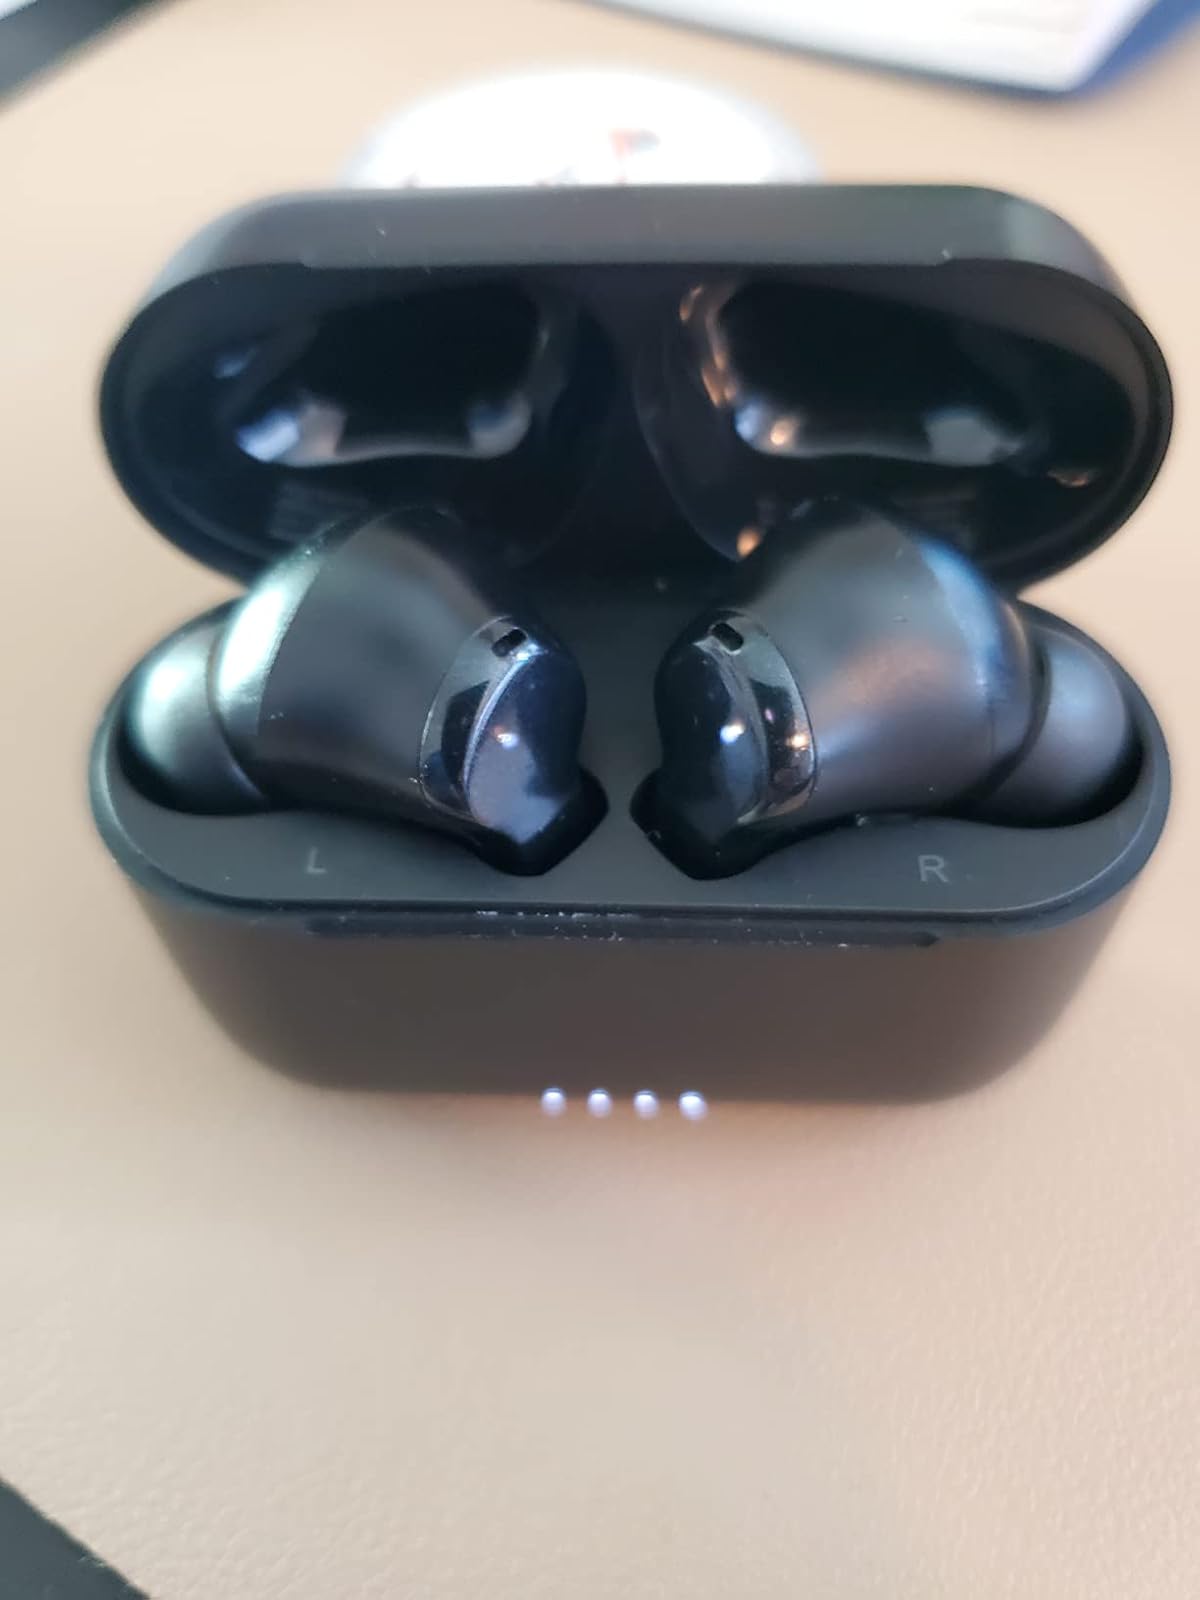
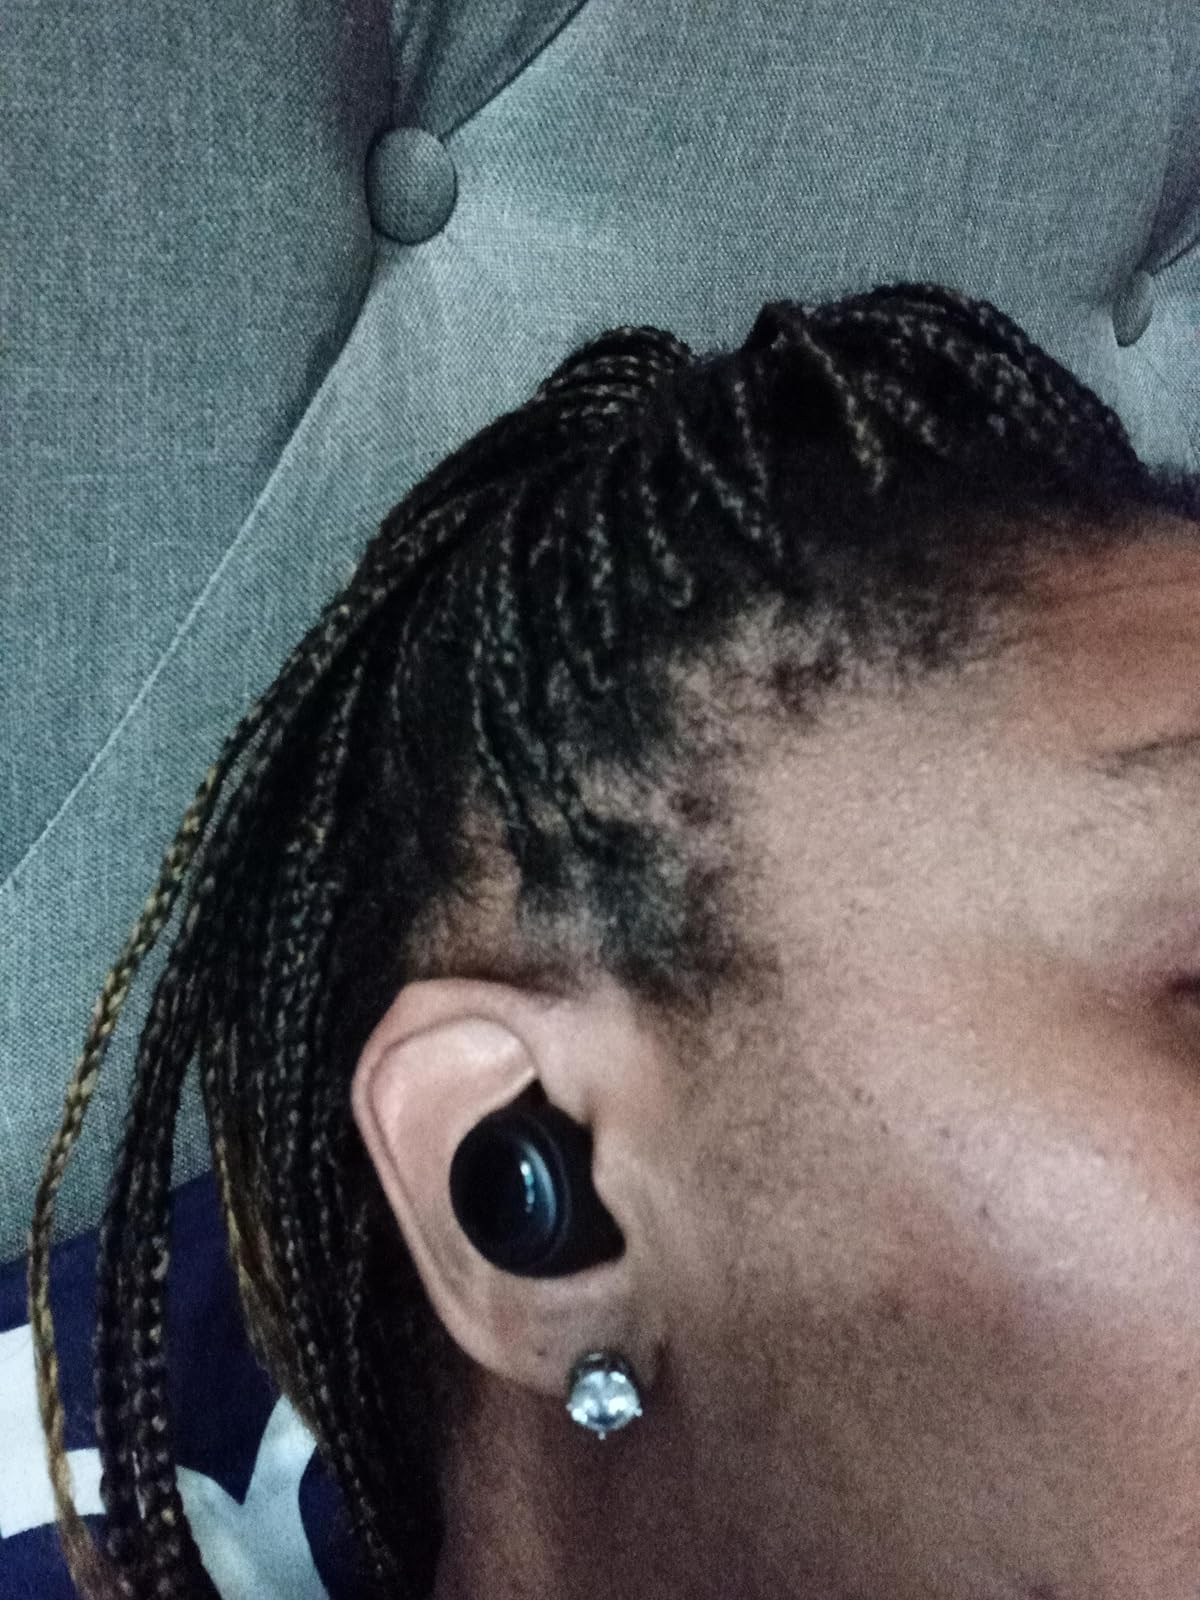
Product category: earbuds
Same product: no